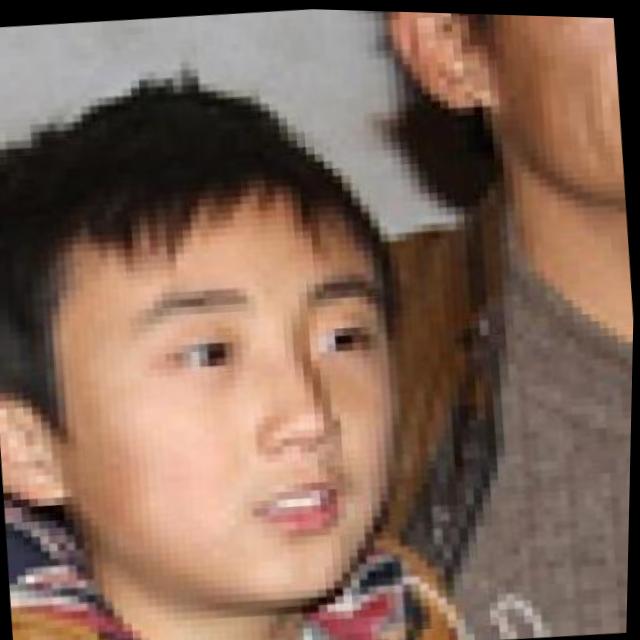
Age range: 0-12